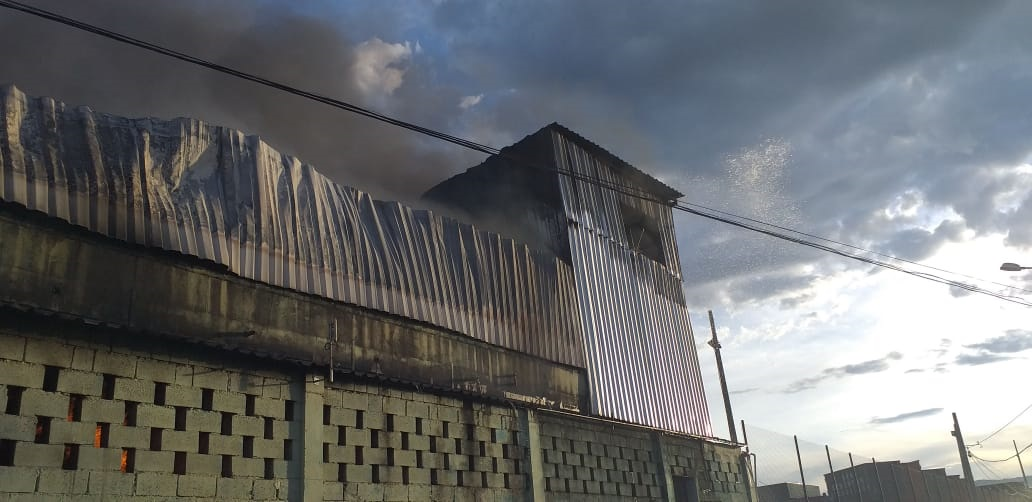
Fire: no
Smoke: yes